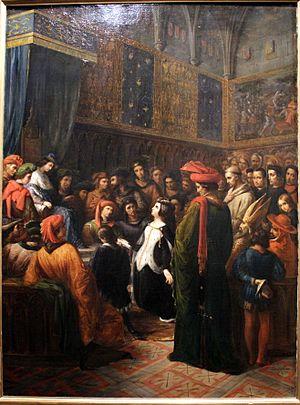
Valentine de Milan implore la justice du roi Charles VI pour l'assassinat du duc d'Orléans, tableau d'Alexandre Colin en 1836, exposé au Musée des beaux-arts de Lyon en 2014.
Valentine Visconti est une princesse milanaise devenue duchesse d'Orléans par son mariage avec Louis d'Orléans, frère du roi de France Charles VI, et mère du poète Charles Ier d'Orléans.
Valentine de Milan implore la justice du roi Charles VI pour l'assassinat du duc d'Orléans est un tableau peint par Alexandre Colin en 1836.